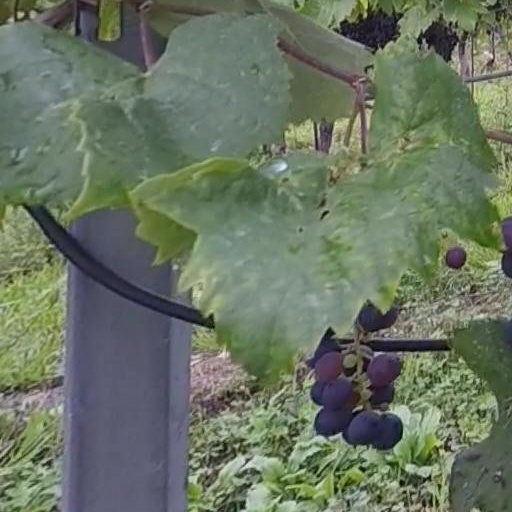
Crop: grape